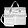
Label: Bag